The Co-operative Group

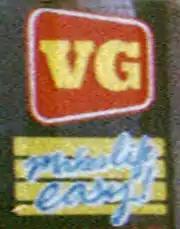
The VG logo and shop livery,

The co-operative movement's marketshare and profitability continued to decline during the 1970s and 1980s, in part, due to a number of reasons.